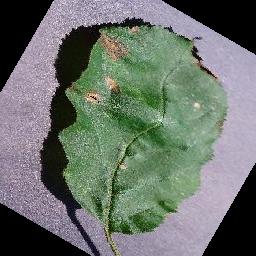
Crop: apple
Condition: black_rot